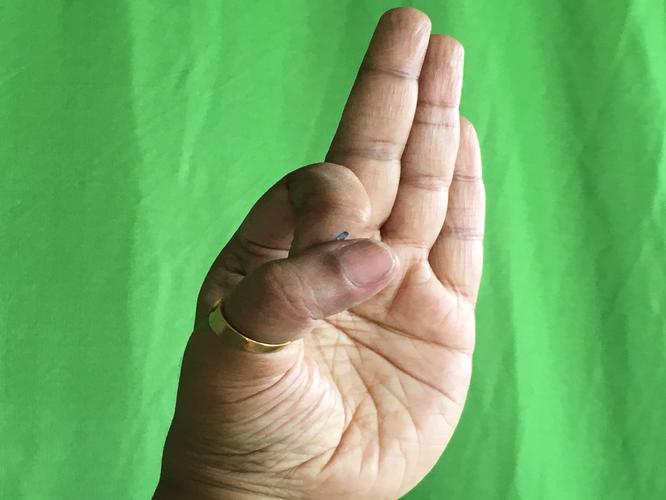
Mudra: Aralam
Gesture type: single_hand